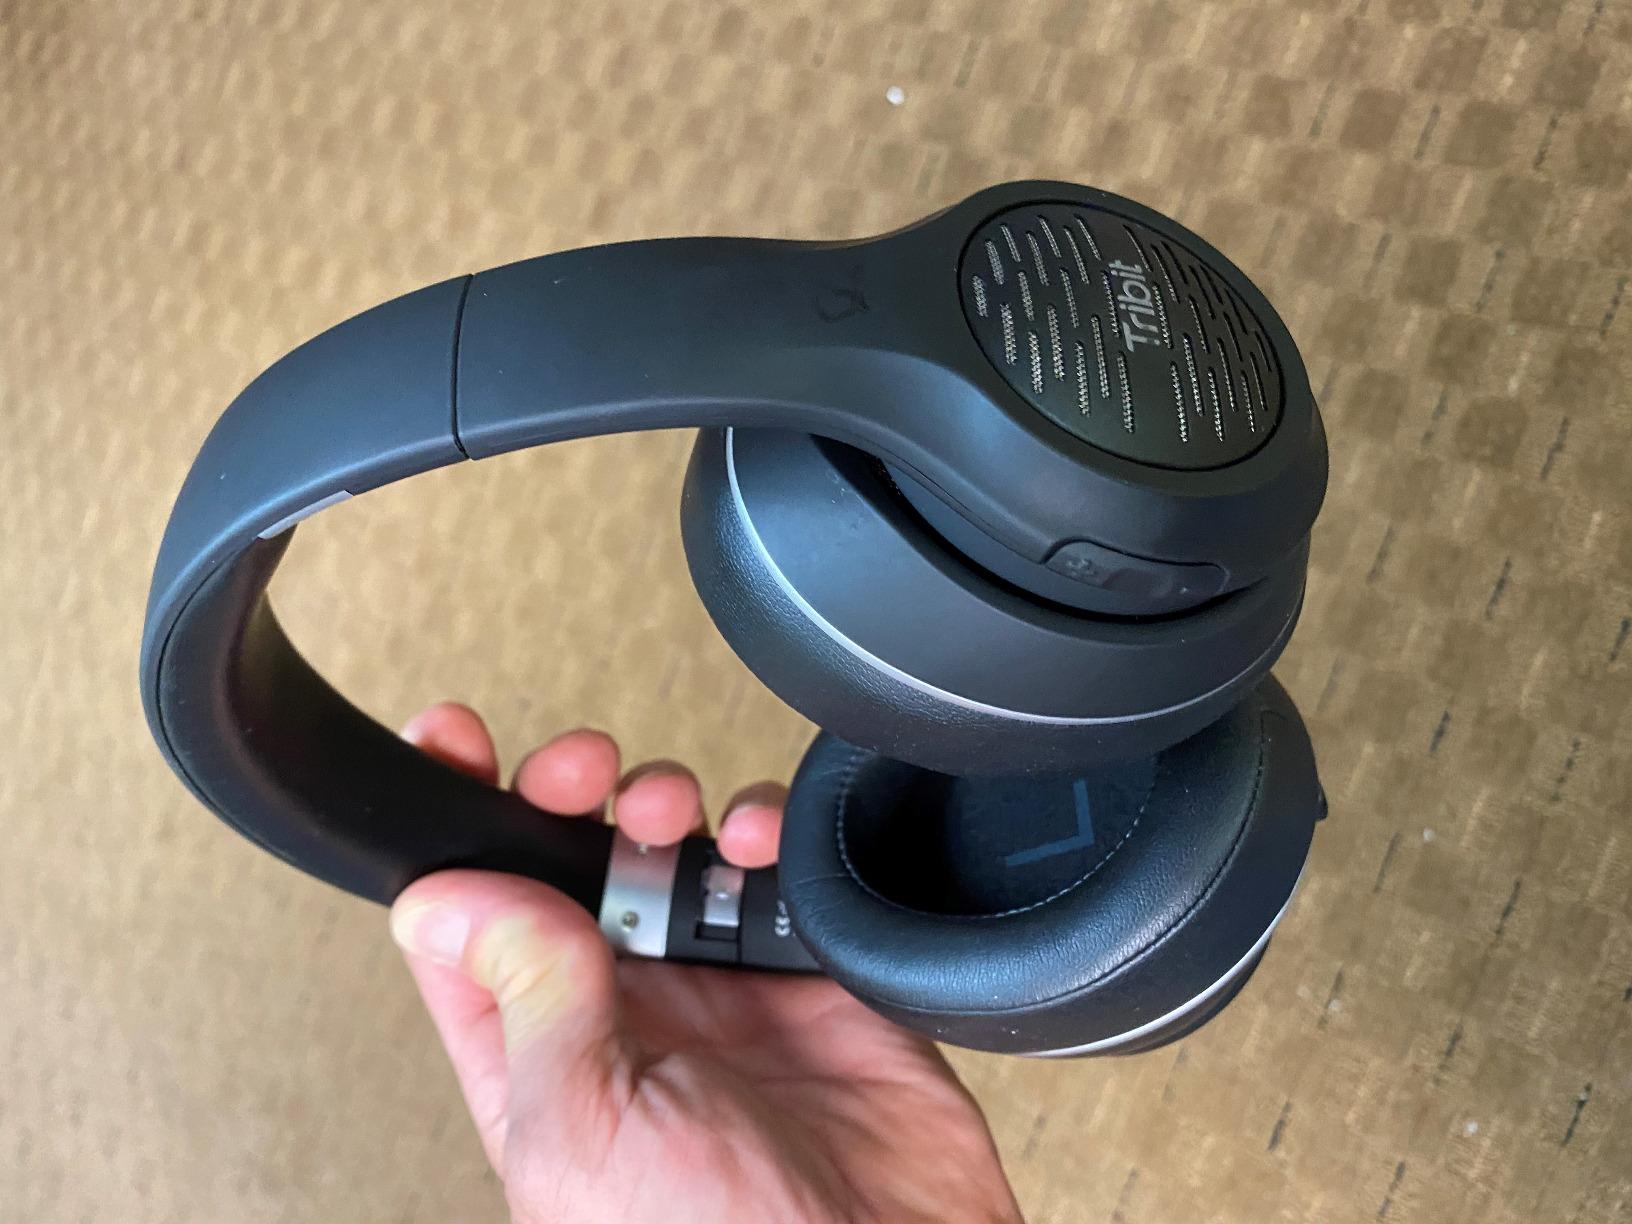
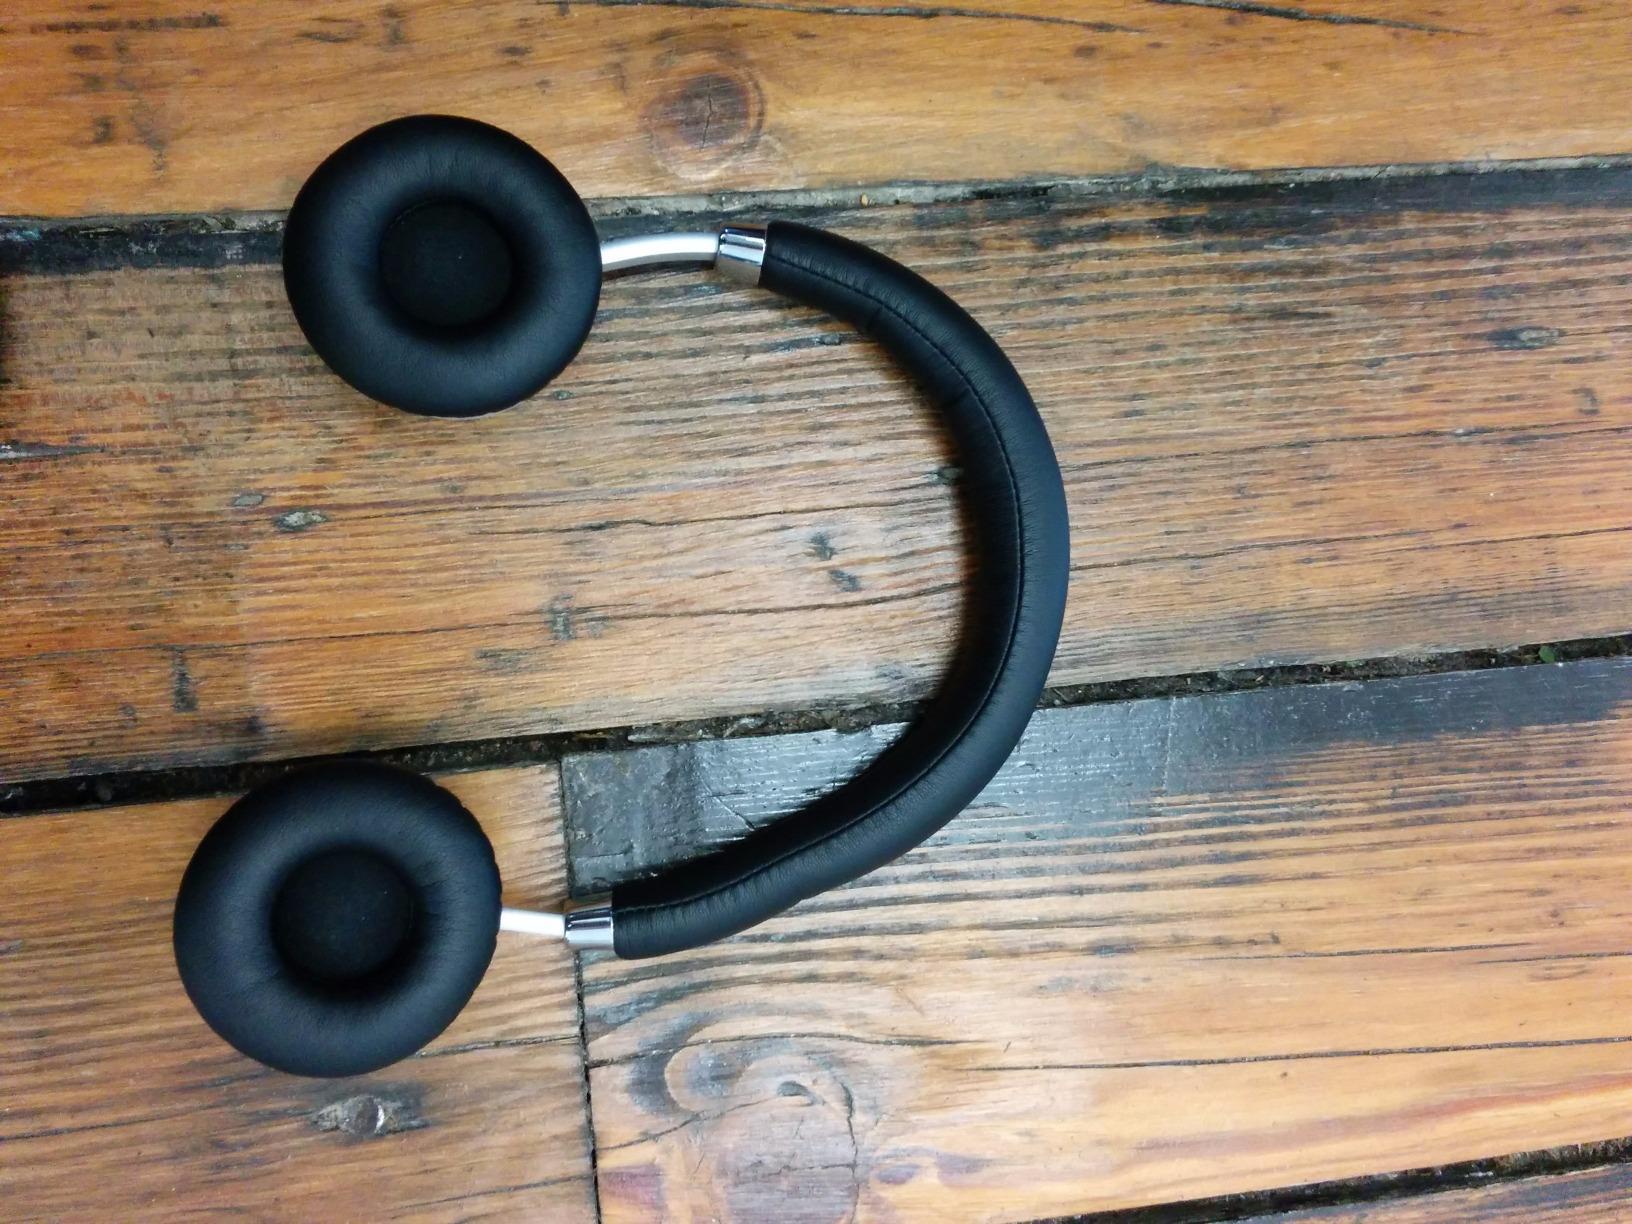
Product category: headphones
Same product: no